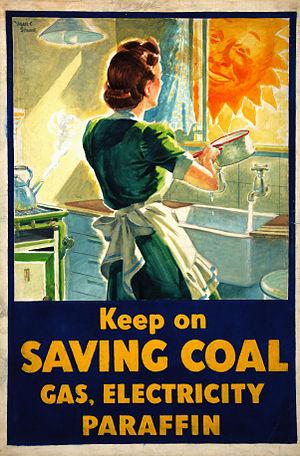
Le sexisme désigne l'ensemble des préjugés ou des discriminations reposant sur le sexe ou, par extension, sur le genre d'une personne. Il s'étend au concept de stéréotype et de rôle de genre, pouvant comprendre la croyance qu'un sexe ou qu'un genre serait intrinsèquement supérieur à l'autre. Dans sa forme extrême, il peut encourager le harcèlement sexuel, le viol ou toute autre forme de violence sexuelle. Le sexisme évoque également la discrimination de genre sous la forme des inégalités homme-femme.